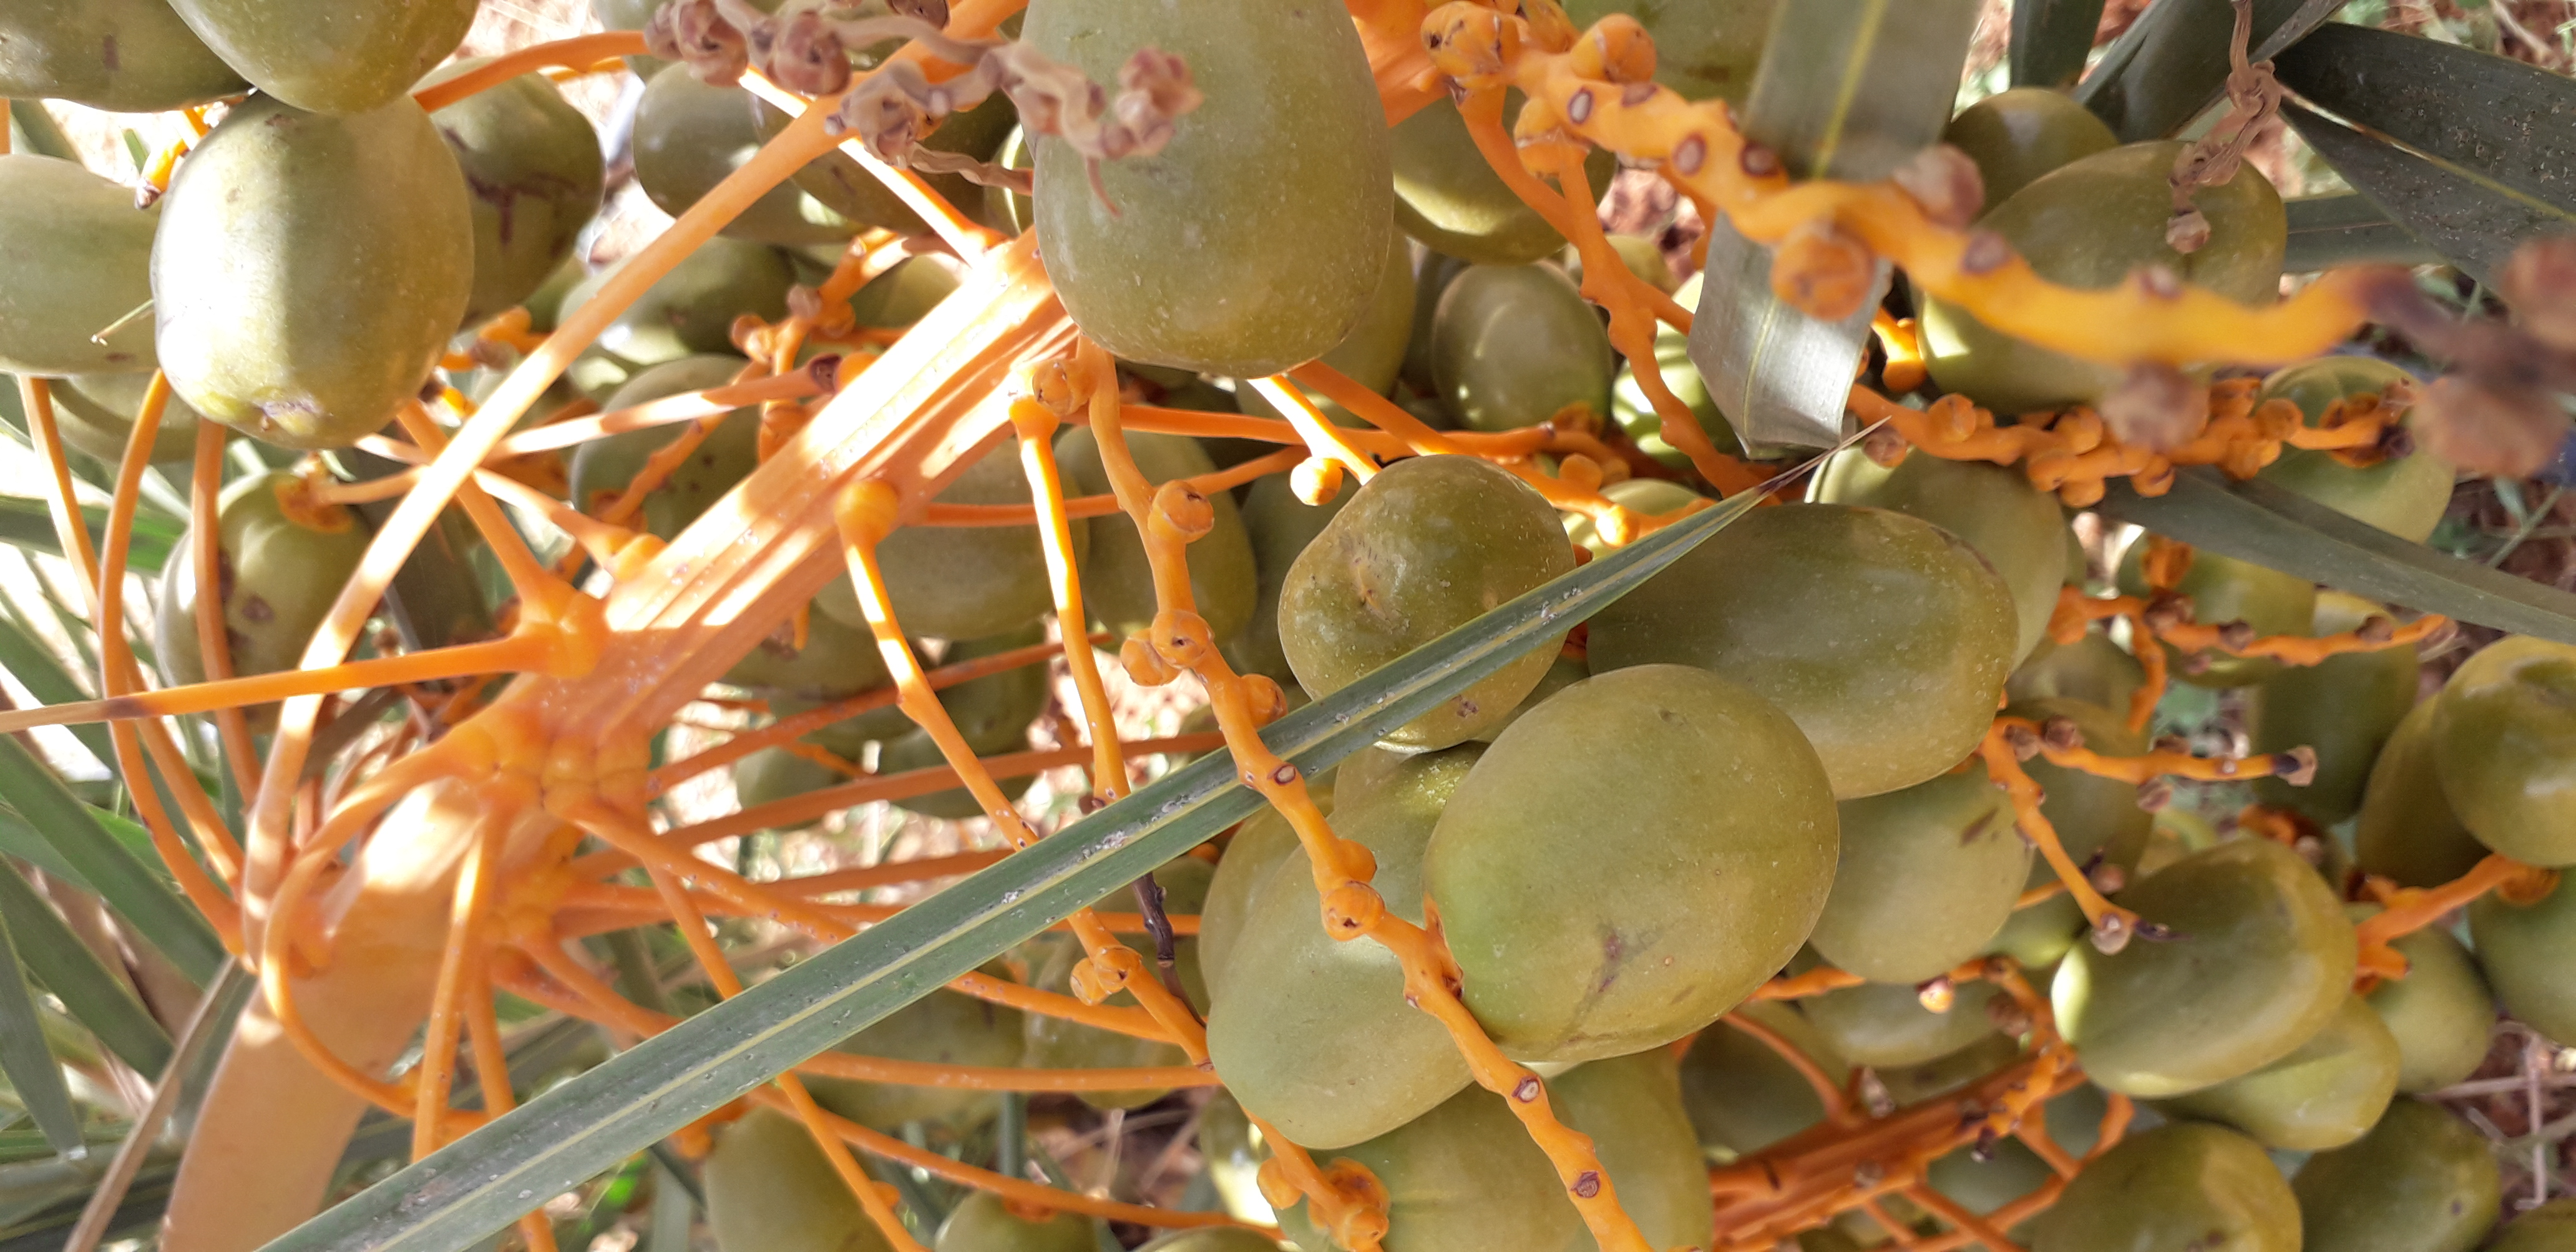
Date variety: Boufagous